Mahmoud Abbas

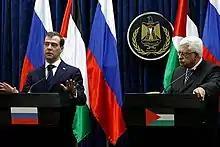
Abbas with Russian president Dmitry Medvedev, January 2011

By early 2003, as Israel and the United States refused to negotiate with Yasser Arafat, it was thought that Abbas would be a candidate for the kind of leadership role envisaged by both countries. As one of the few remaining founding members of Fatah, he had some degree of credibility within the Palestinian cause, and his candidacy was bolstered by the fact that other high-profile Palestinians were for various reasons not suitable (the most notable, Marwan Barghouti, was a prisoner in Israeli jail after having been convicted on charges of being responsible for multiple murders by an Israeli court). Abbas's reputation as a pragmatist garnered him favor with the West and some members of the Palestinian legislature. Under international pressure, on 19 March 2003, Arafat appointed Abbas Prime Minister of the Palestinian National Authority. According to Gilbert Achcar, the United States imposed Abbas on Arafat, the democratically elected leader, though the majority of Palestinians thought of Abbas as a Quisling.